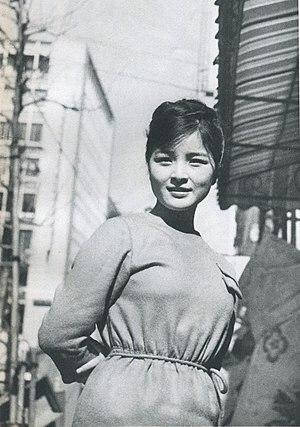
Chieko Baishō, née le 29 juin 1941 à Tokyo, est une actrice, chanteuse et seiyū japonaise.